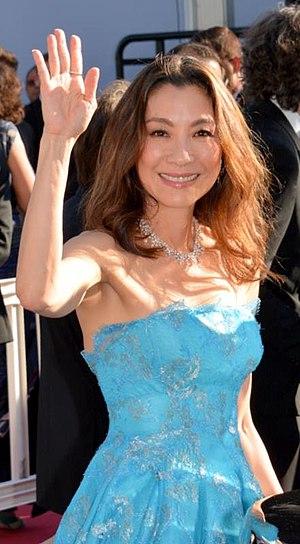
Michelle Yeoh au Festival de Cannes
Yeoh Choo-Kheng, dite Michelle Yeoh, également appelée Michelle Khan, née le 6 août 1962 à Ipoh, est une actrice et productrice malaisienne de cinéma d'arts martiaux.